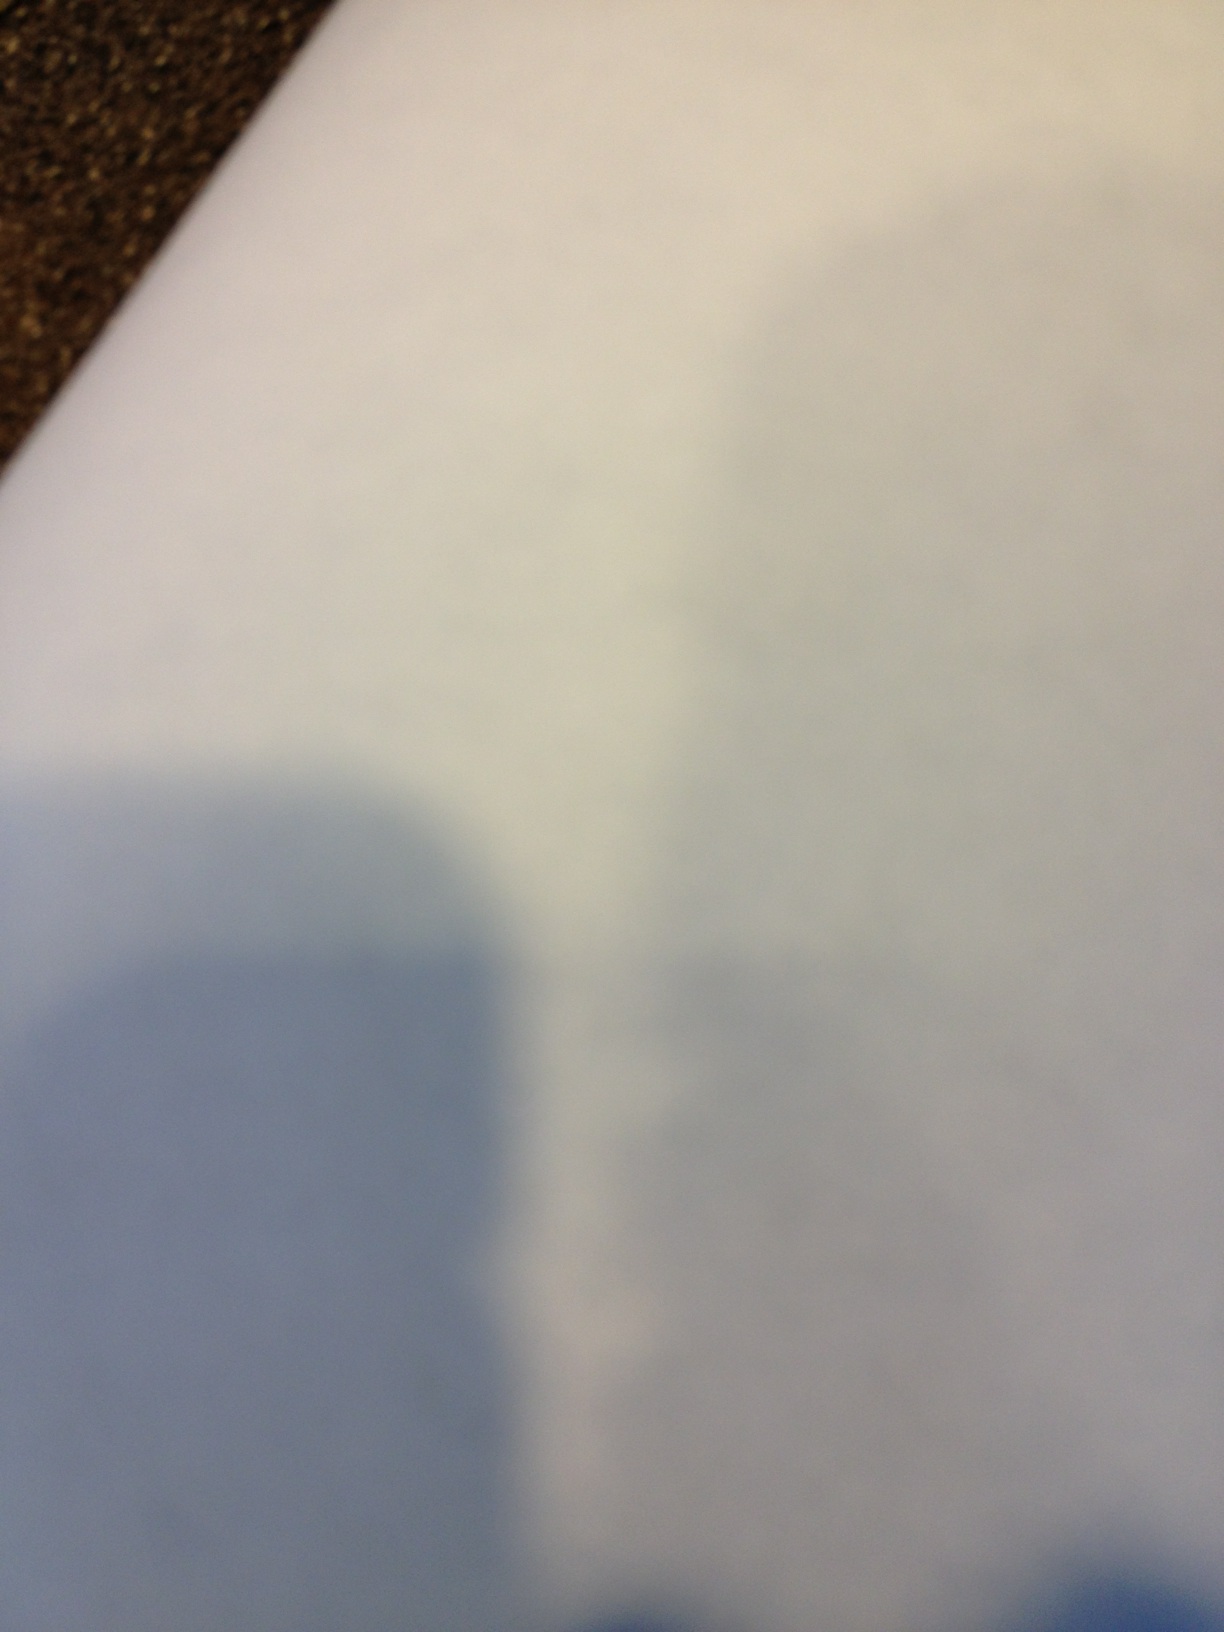Question: What color is this wrapping paper?
Answer: white